James Holes House

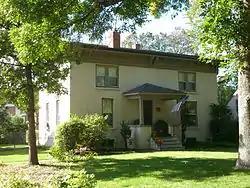

The James Holes House is a property in Fargo, North Dakota, United States, that was listed on the National Register of Historic Places in 1957.